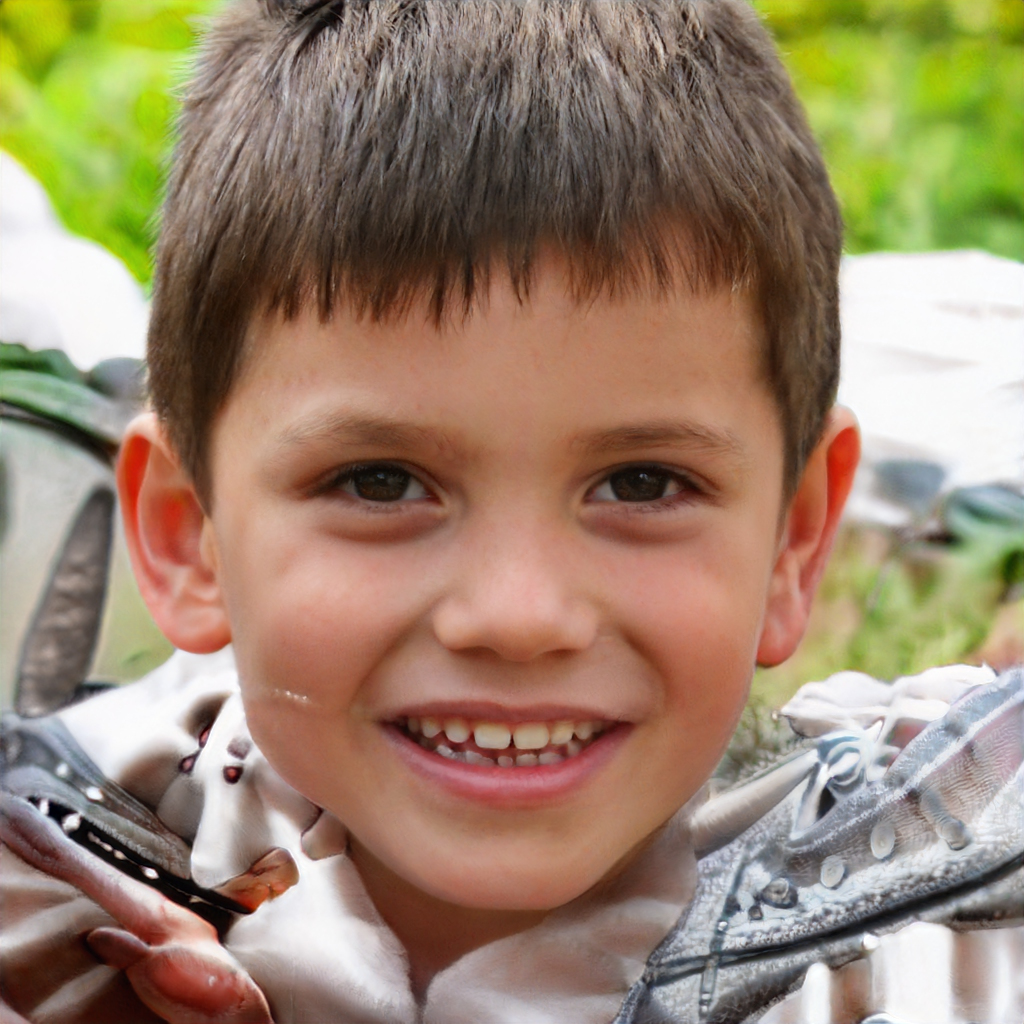
Gender: Male